Giuseppe Mazzini

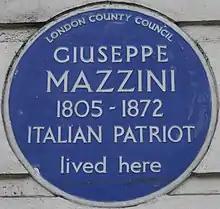
Blue plaque, 183 North Gower Street, London

On 30 April 1840, Mazzini reformed the "Giovine Italia" in London, and on 10 November of the same year, he began issuing the "Apostolato popolare" ("Apostleship of the People").